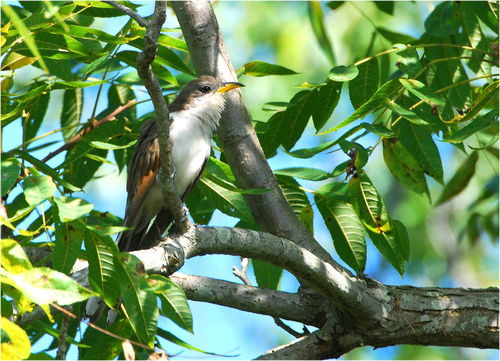
a black winged bird with white belly with a average sized yellow beak.
this bird has brown wings with a red wingbar, a white throat and belly, and an orange bill with black on the top.
this bird has a curved yellow and gray bill, a brown and gray crown, and a white throat and breast.
a medium bird with brown wings and crown and orange bill.
this bird has a white belly and breast with a dark crown and short hooked bill.
a medium sized bird with a white belly and throat, a curved downward yellow bill, and brown wings with hints of orange.
the bird has white breast and throat with brownish wings and a yellow and black bill.
this bird has a white chest, breast and vent, and orange and brown on its flank.
the body of the bird is white, and the bill of the bird is black with orange underneath.
this bird has wings that are brown and has a yellow bill
Species: Yellow Billed Cuckoo